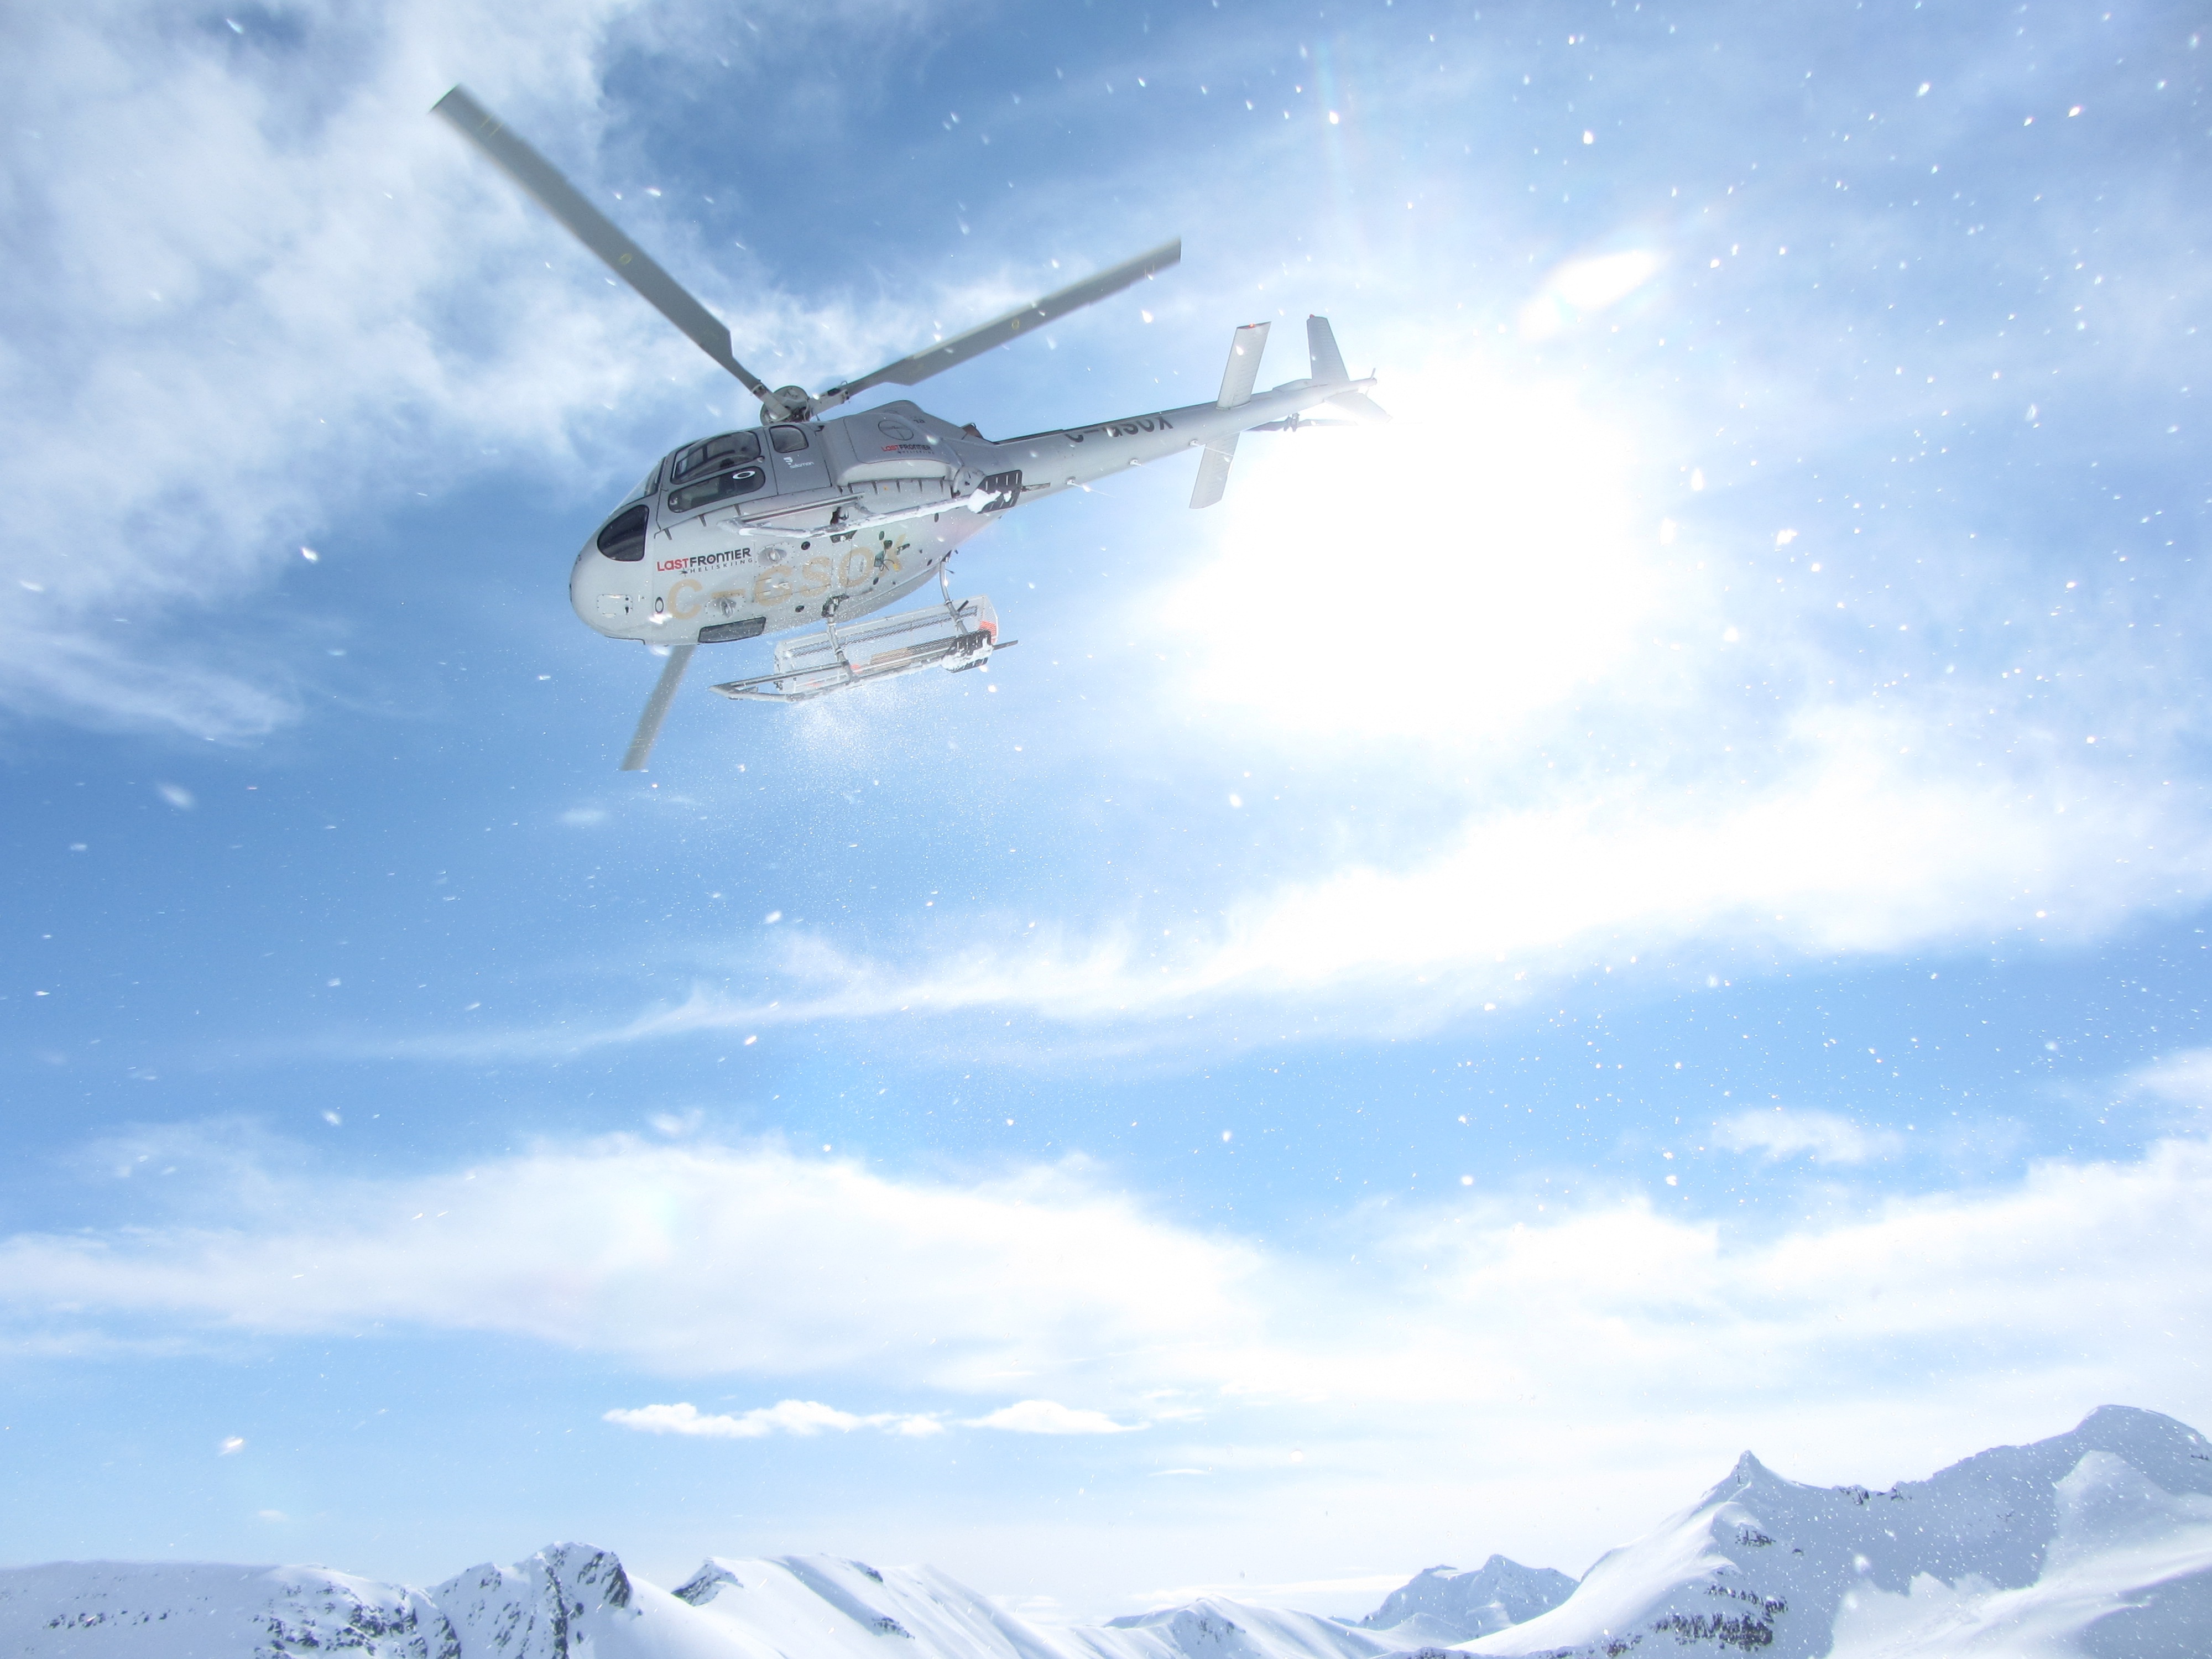
mountain, snow, winter, cloud, sky, mountain range, aircraft, aviation, flight, helicopter, winter sport, alps, fell, piste, rotorcraft, air travel, glacial landform, geological phenomenon, helicopter rotor, heliskiing heli skiing, canada alaska